Carpi Cathedral

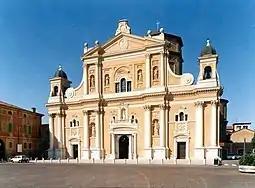
West front of the cathedral

Carpi Cathedral is a Roman Catholic cathedral in Carpi, Emilia-Romagna, Italy, dedicated to the Assumption of the Virgin Mary. It is the episcopal seat of the Diocese of Carpi. It stands on the site of a mediaeval pieve dedicated to Mary.